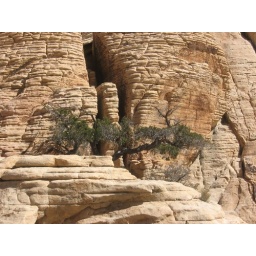
mesquite growing from rock near calico tanks lake